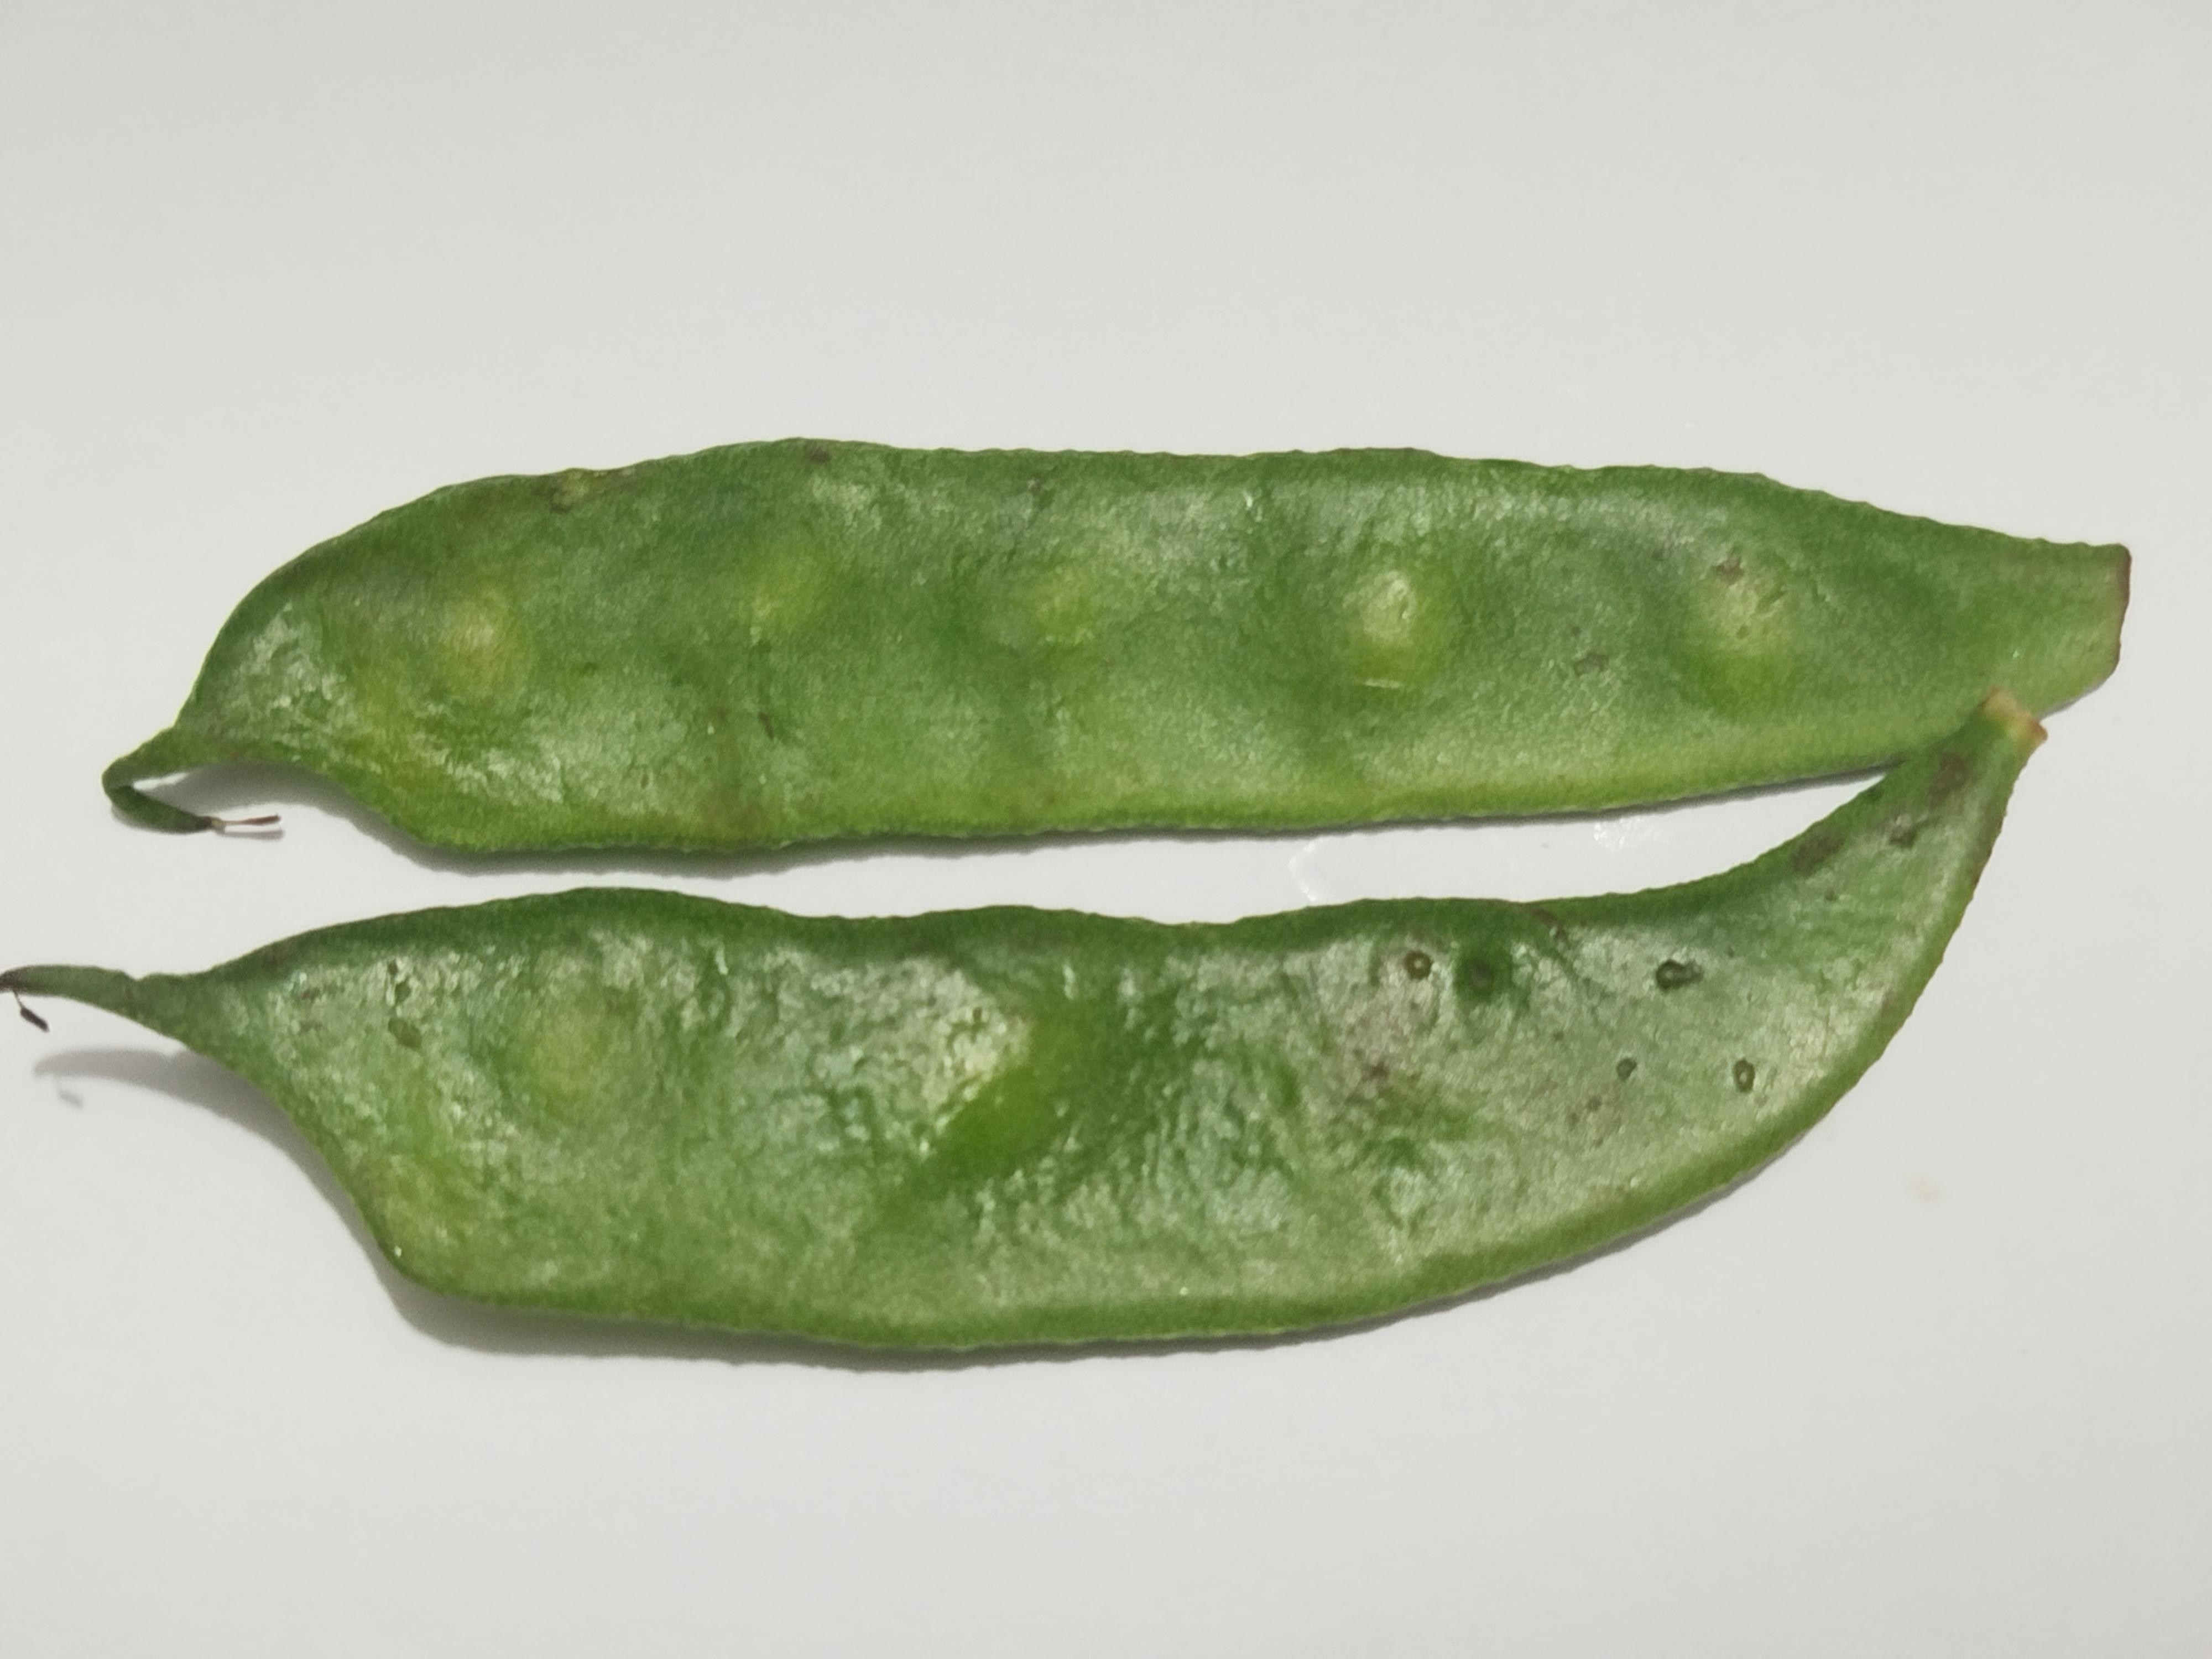
Label: Bean